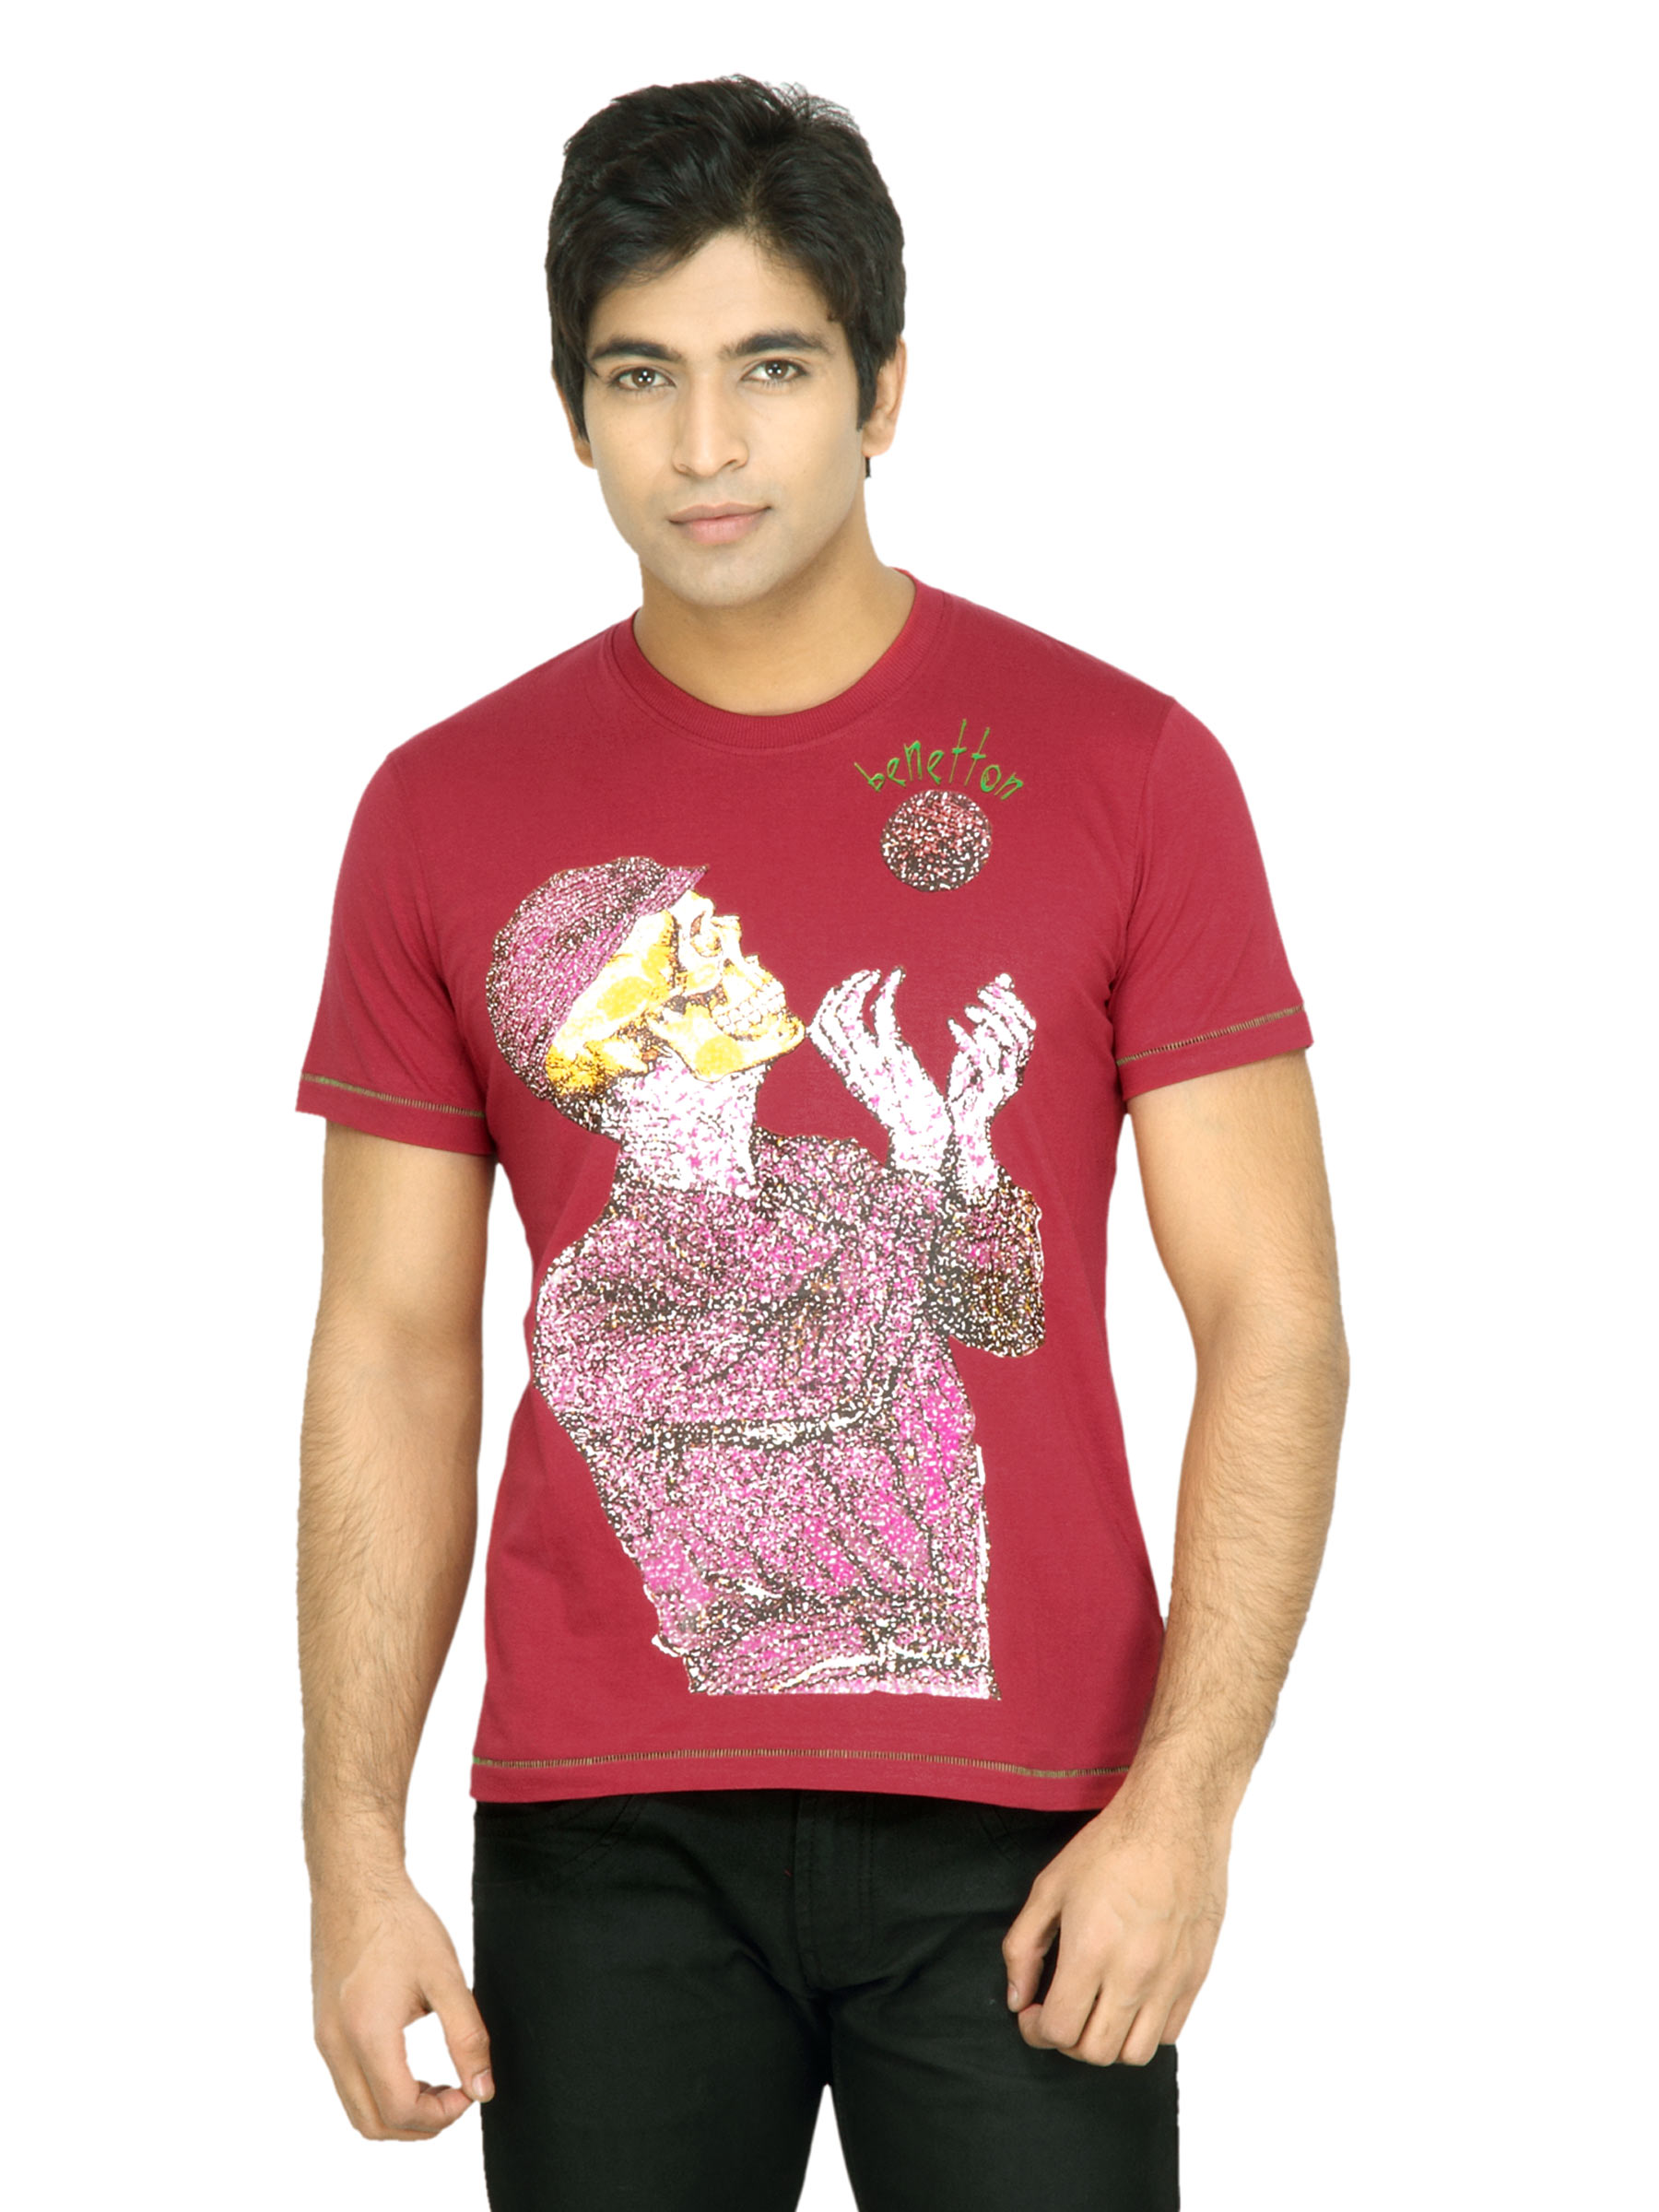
United Colors of Benetton Men Printed Red T-shirt
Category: Apparel / Topwear / Tshirts
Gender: Men
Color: Red
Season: Summer 2011
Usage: Casual